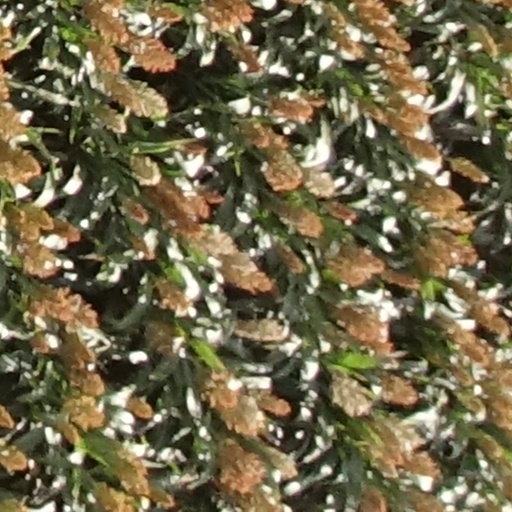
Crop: sorghum